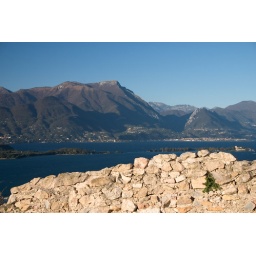
ruins on a hill near menerba del garda with lake garda in the background